Lina Bruna Rasa

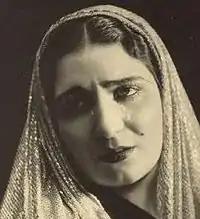
Lina Bruna Rasa as Santuzza in "Cavalleria rusticana", her signature role

Lina Bruna Rasa (24 September 1907 – 20 September 1984) was an Italian operatic dramatic soprano. She was particularly noted for her performances in the verismo repertoire and was a favourite of Pietro Mascagni who considered her the ideal Santuzza. Bruna Rasa created the roles of Atte in Mascagni's "Nerone", Cecilia Sagredo in Franco Vittadini's "La Sagredo" and Saint Clare in 's 1926 oratorio, "Trittico Francescano". She also sang the role of Tsaritsa Militrisa in the Italian premiere of Nikolai Rimsky-Korsakov's "The Tale of Tsar Saltan".